Capilla abierta

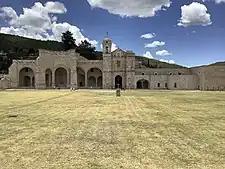
Former Dominican convent with its open chapel in San Pedro y San Pablo Teposcolula, Oaxaca.

The capilla abierta of Teposcolula, one of the biggest open chapels, is a variant of the portico type but slightly more complicated. It is formed by two naves covered by wood which separate an arcade with five arches. The outer nave is open to the atrium. In the center, was the space for the altar covered by an octagonal groin vault. It is similar to a multi-naved church.